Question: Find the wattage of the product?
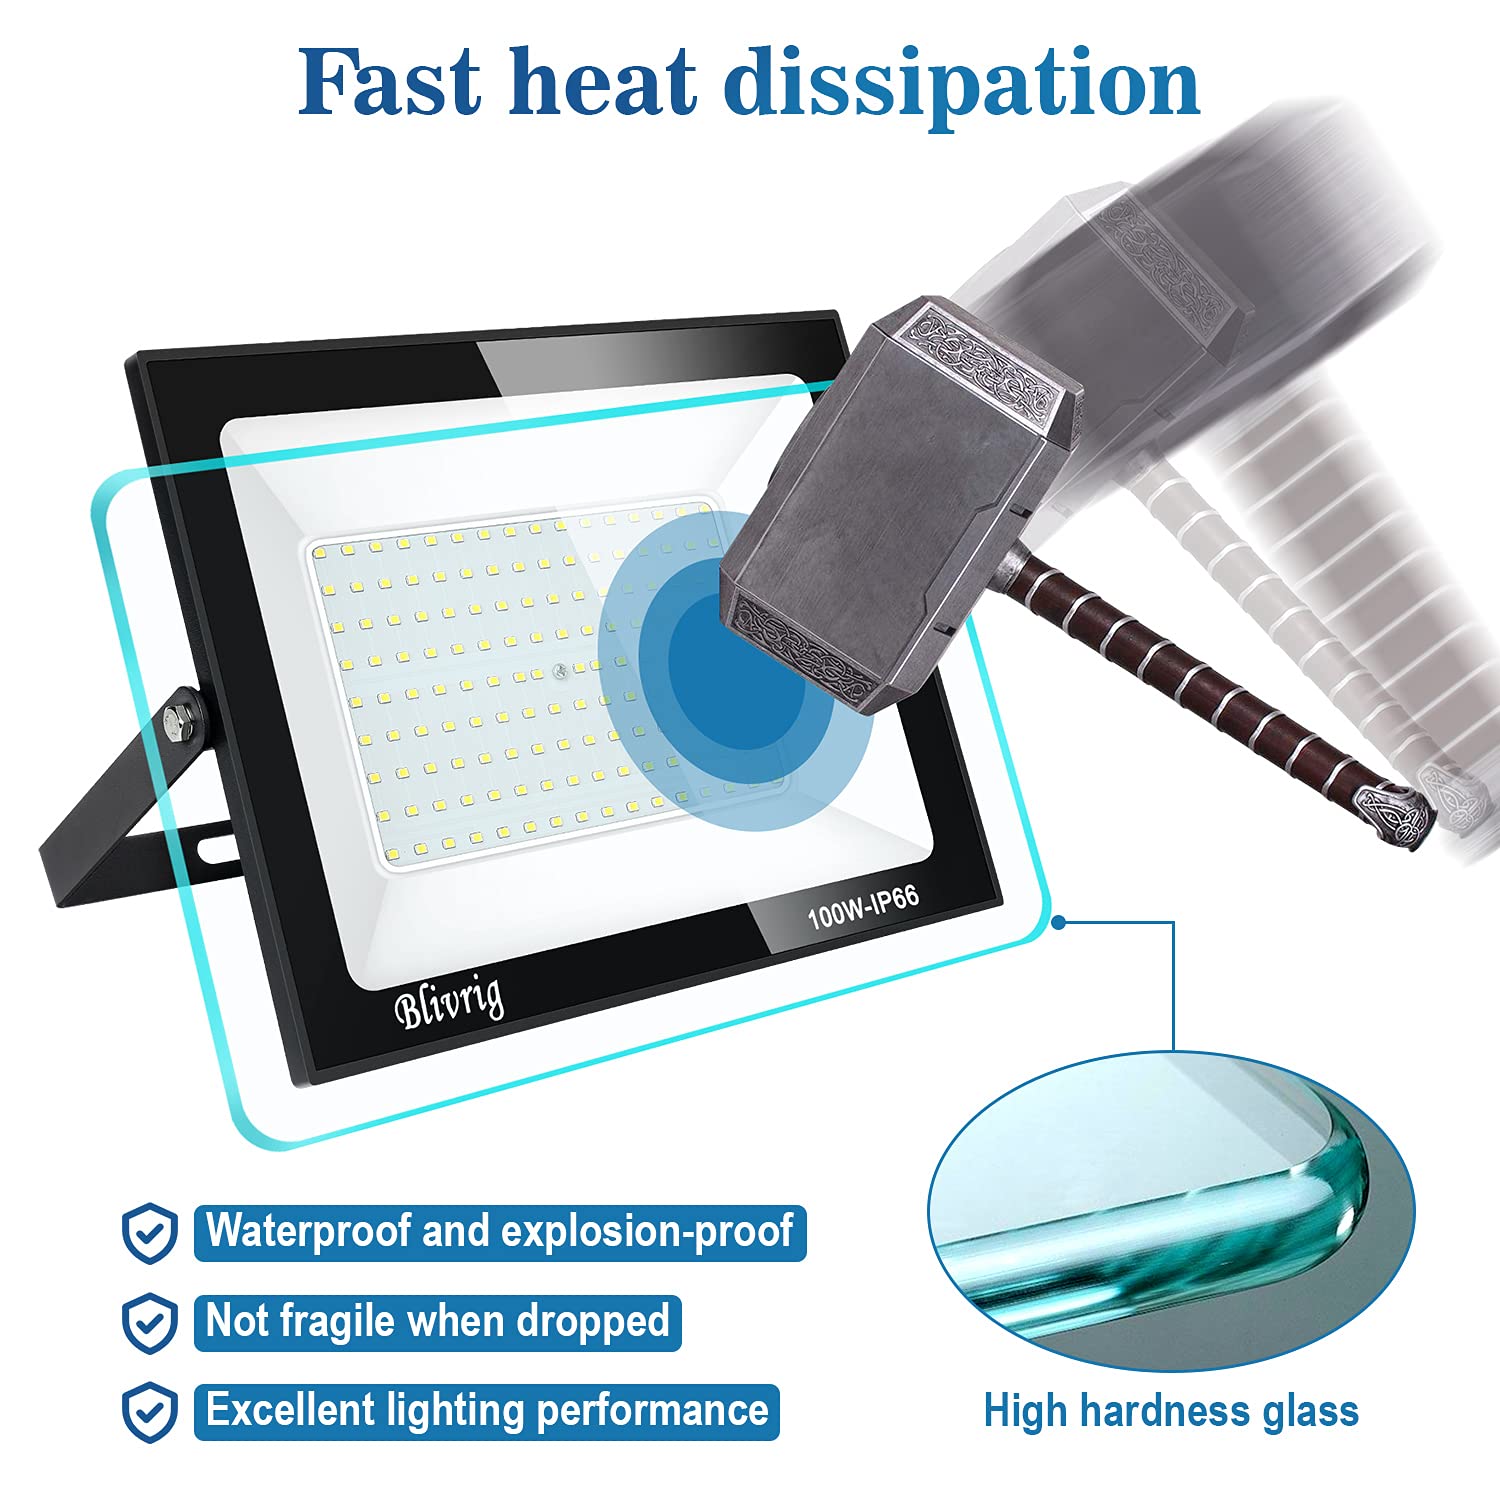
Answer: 100.0 watt